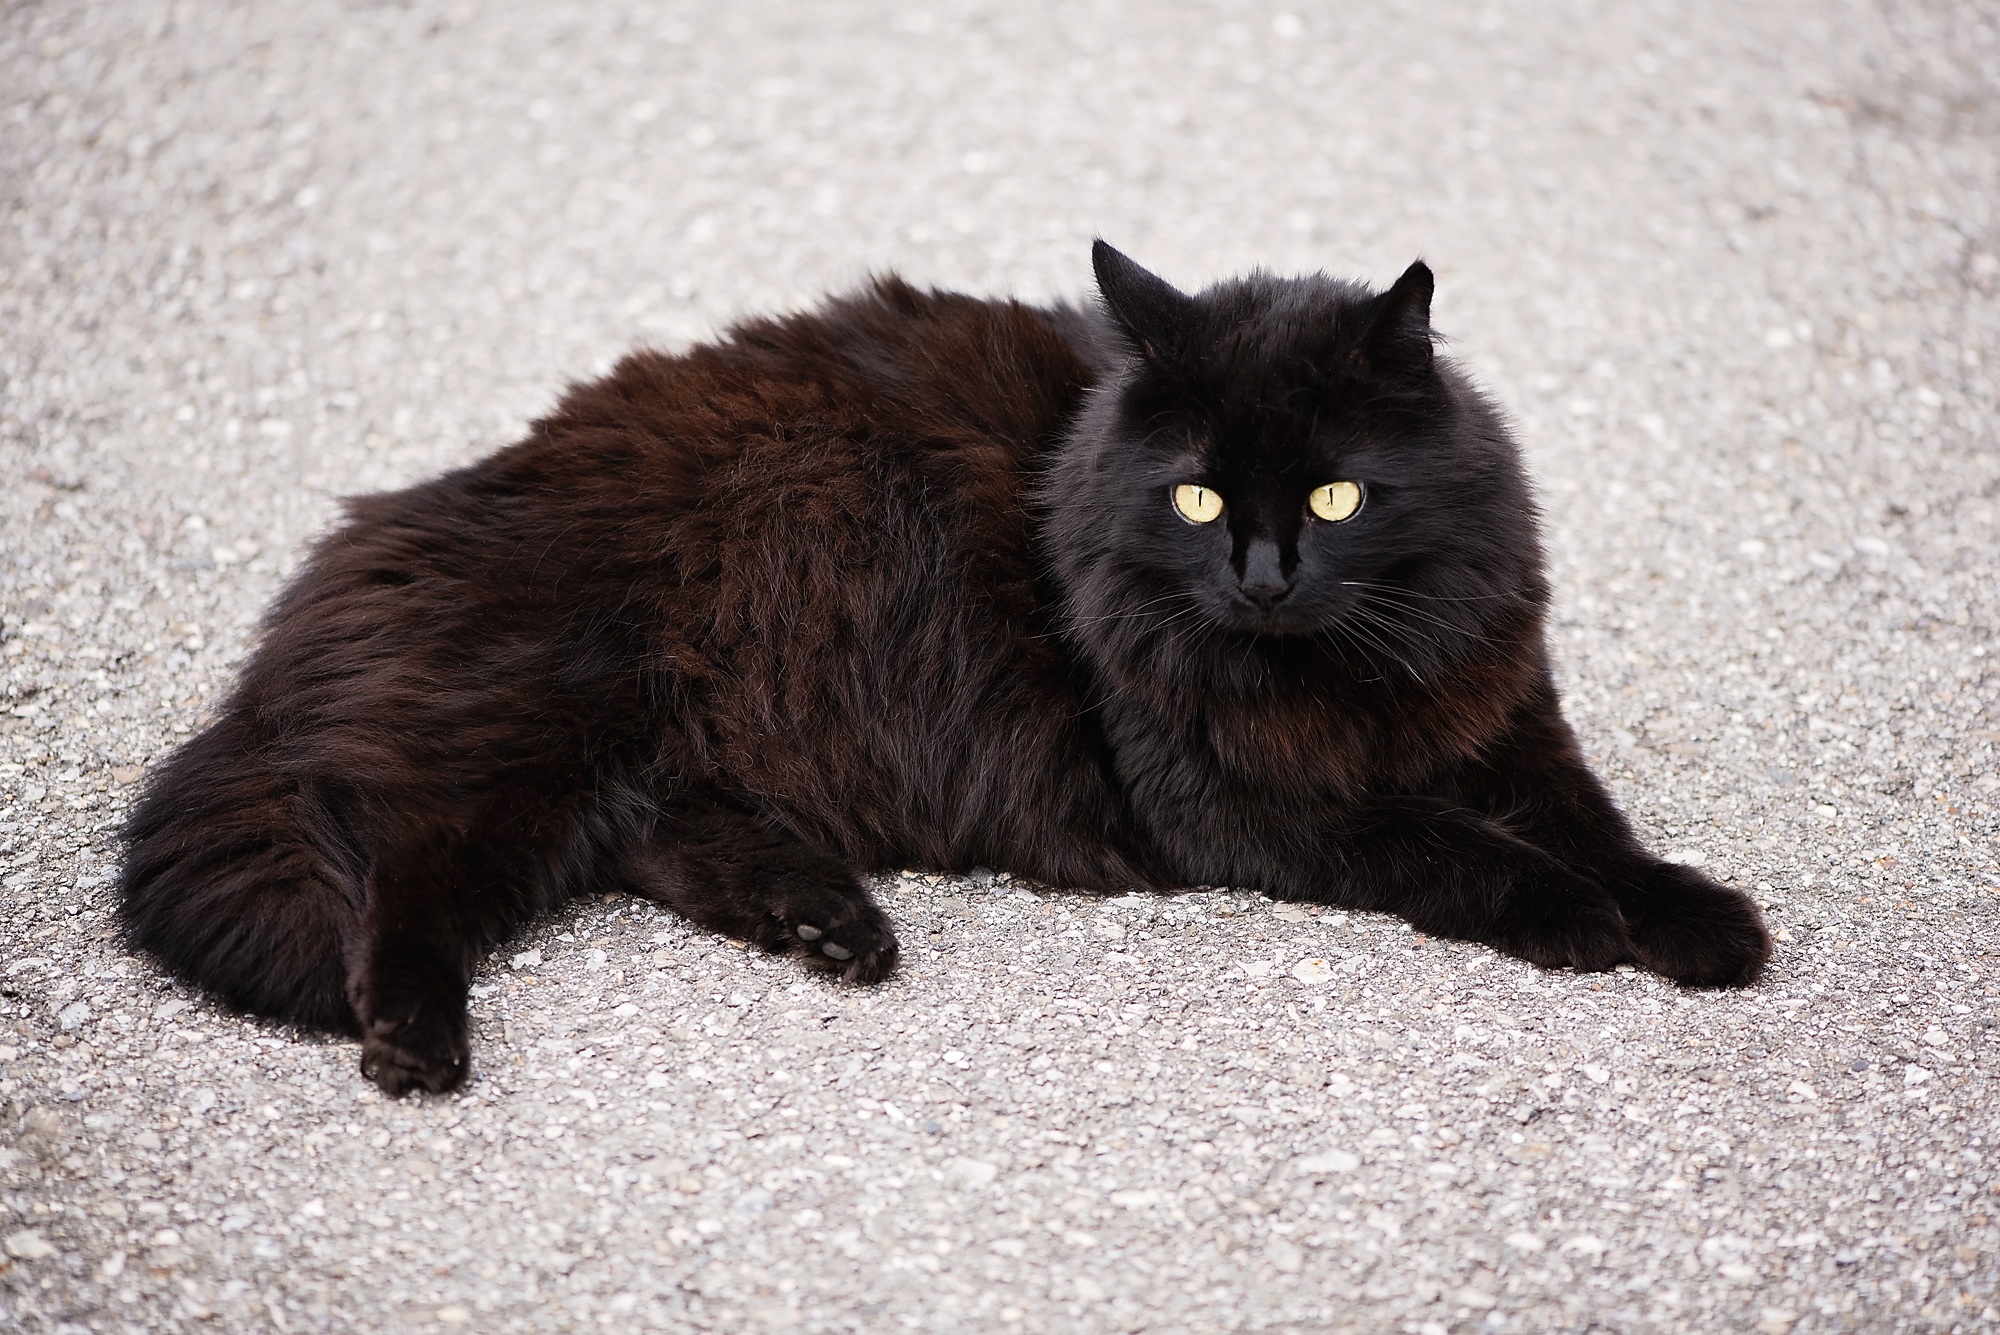
animal, pet, portrait, kitten, cat, mammal, black cat, black, whiskers, vertebrate, creature, angora, lying, domestic cat, cat's eyes, dormant, norwegian forest cat, yellow eyes, angora cat, small to medium sized cats, cat like mammal, carnivoran, nebelung, domestic short haired cat, domestic long haired cat